Feliformia

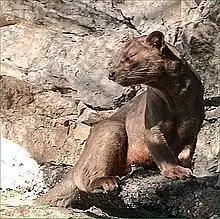
Fossa ("Cryptoprocta ferox")

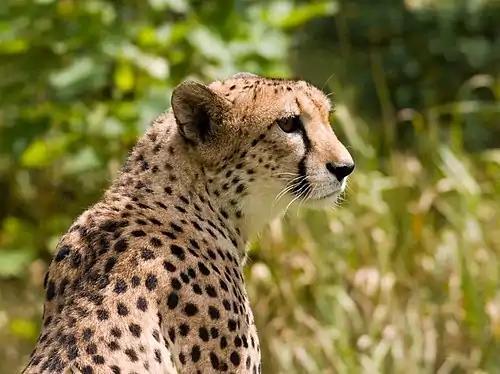
Cheetah ("Acinonyx jubatus")

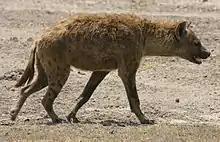
Spotted hyena ("Crocuta crocuta")

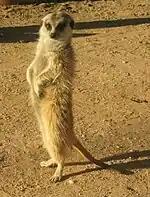
Meerkat ("Suricata suricatta")

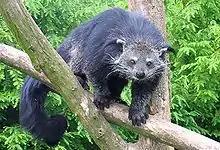
Binturong ("Arctictis binturong")

Seven families are extant, with 12 subfamilies, 56 genera, and 114 species in the Feliformia suborder. They range natively across all continents except Australia and Antarctica. Most species are arboreal or semiarboreal ambush hunters. Target prey vary based on the species size and available food sources (with the larger species feeding mainly on small mammals and the smallest species feeding on insects or invertebrates).